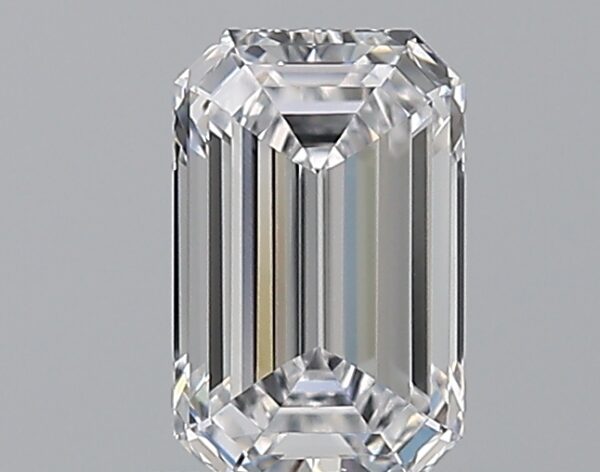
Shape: emerald
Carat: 1.06
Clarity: VVS1
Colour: D
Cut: EX
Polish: EX
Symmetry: EX
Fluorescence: N
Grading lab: GIA
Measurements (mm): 7.48 x 4.72 x 3.07